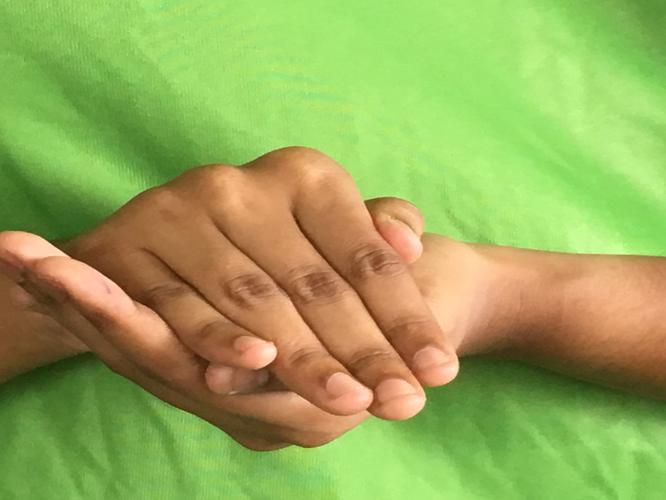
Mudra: Samputa
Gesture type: double_hand